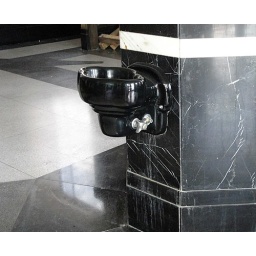
A black porcelain water fountain remains in the lobby.